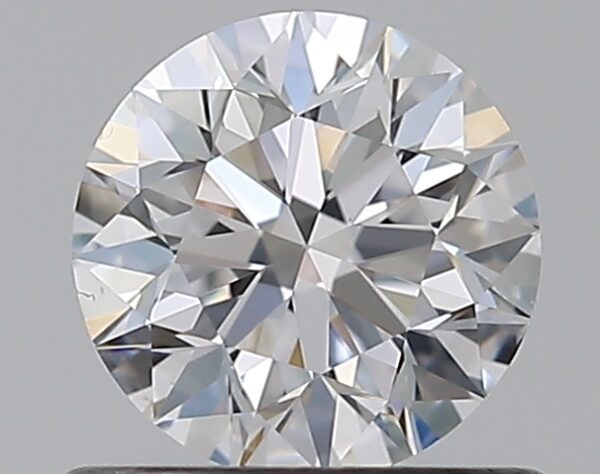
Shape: round
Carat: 0.59
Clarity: VS2
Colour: D
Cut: EX
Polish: EX
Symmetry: EX
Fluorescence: N
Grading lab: GIA
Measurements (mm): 5.29 x 5.32 x 3.37